James D. Ramage

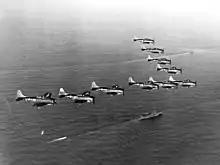
VB-10 over led by LCDR Ramage, 30 March 1944.

Ramage reported to "Enterprise" in Noumea in February 1943. After qualifying to land on a carrier in Noumea in April 1943, he was assigned to Bombing Squadron Ten (VB-10), one of the carrier's two dive bomber squadrons flying the Douglas SBD Dauntless as its executive officer. Shortly afterwards, "Enterprise" returned to Pearl Harbor for overhaul, and Ramage returned to the United States with his wife. The squadrons of Carrier Air Group 10, of which VB-10 was a part, were reequipped with new aircraft, with VB-10 receiving new SBD-5s to replace its older SBD-3 models. Air Group 10 returned to Hawaii in November 1943, and the whole group qualified for night operation, making two night landings on "Enterprise" in January 1944. Ramage saw his first combat in the Battle of Kwajalein in January 1944, and participated in the attack on Truk in February and landings at Hollandia in April. He became commander of VB-10 in March.